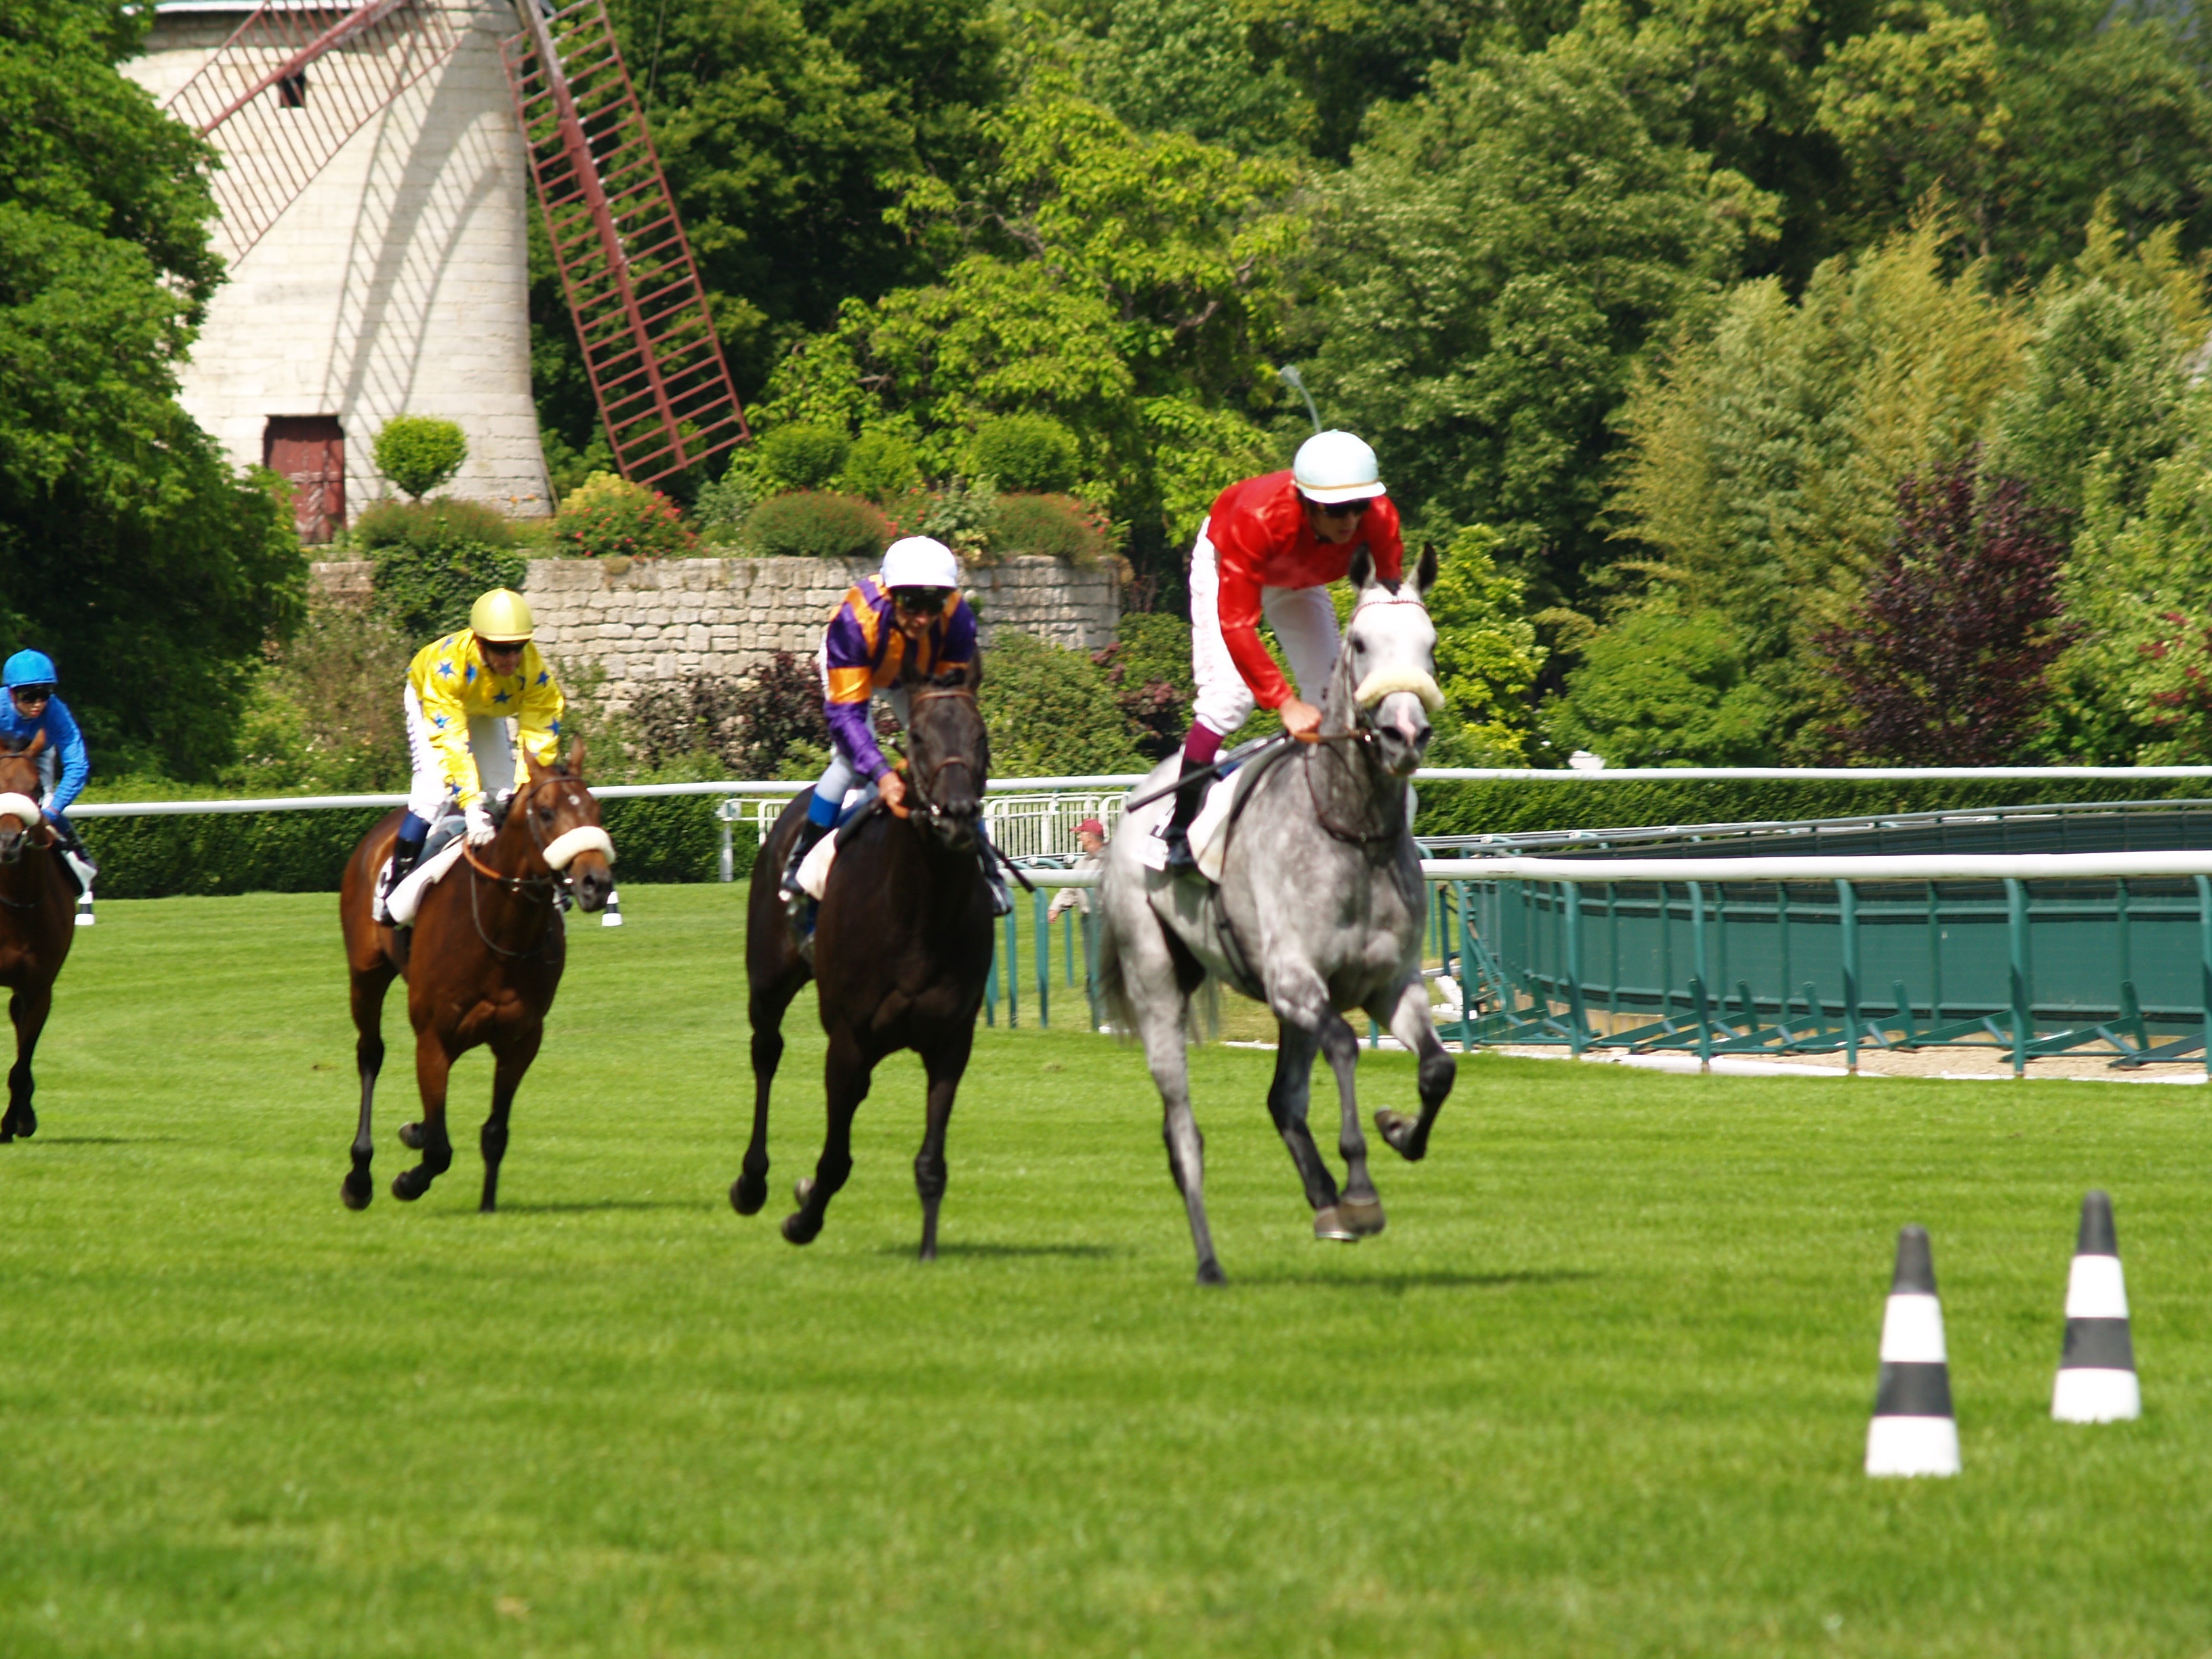
paris, horse, race, horses, sports, animals, racing, jockey, horseback riding, equestrianism, horse racing, eventing, vincennes, horse like mammal, animal sports, english riding, equestrian sport, endurance riding